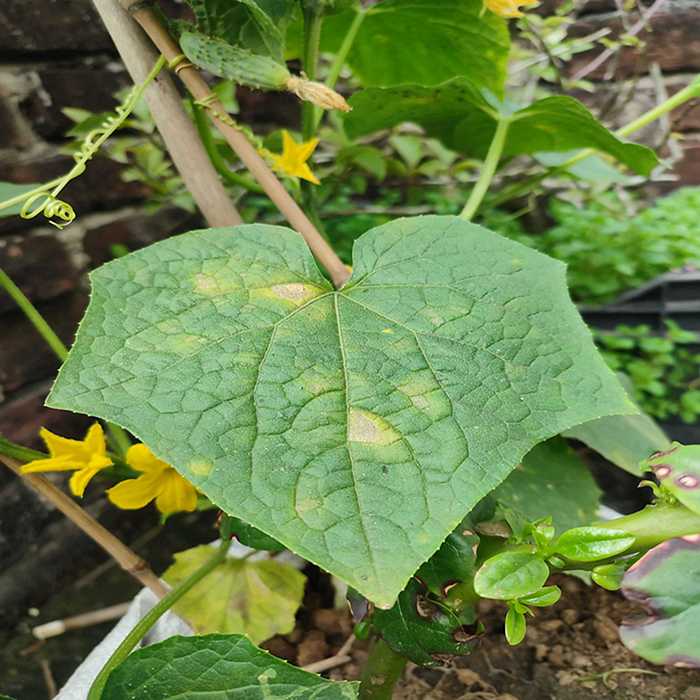
Plant: Cucumber
Label: Downy mildew